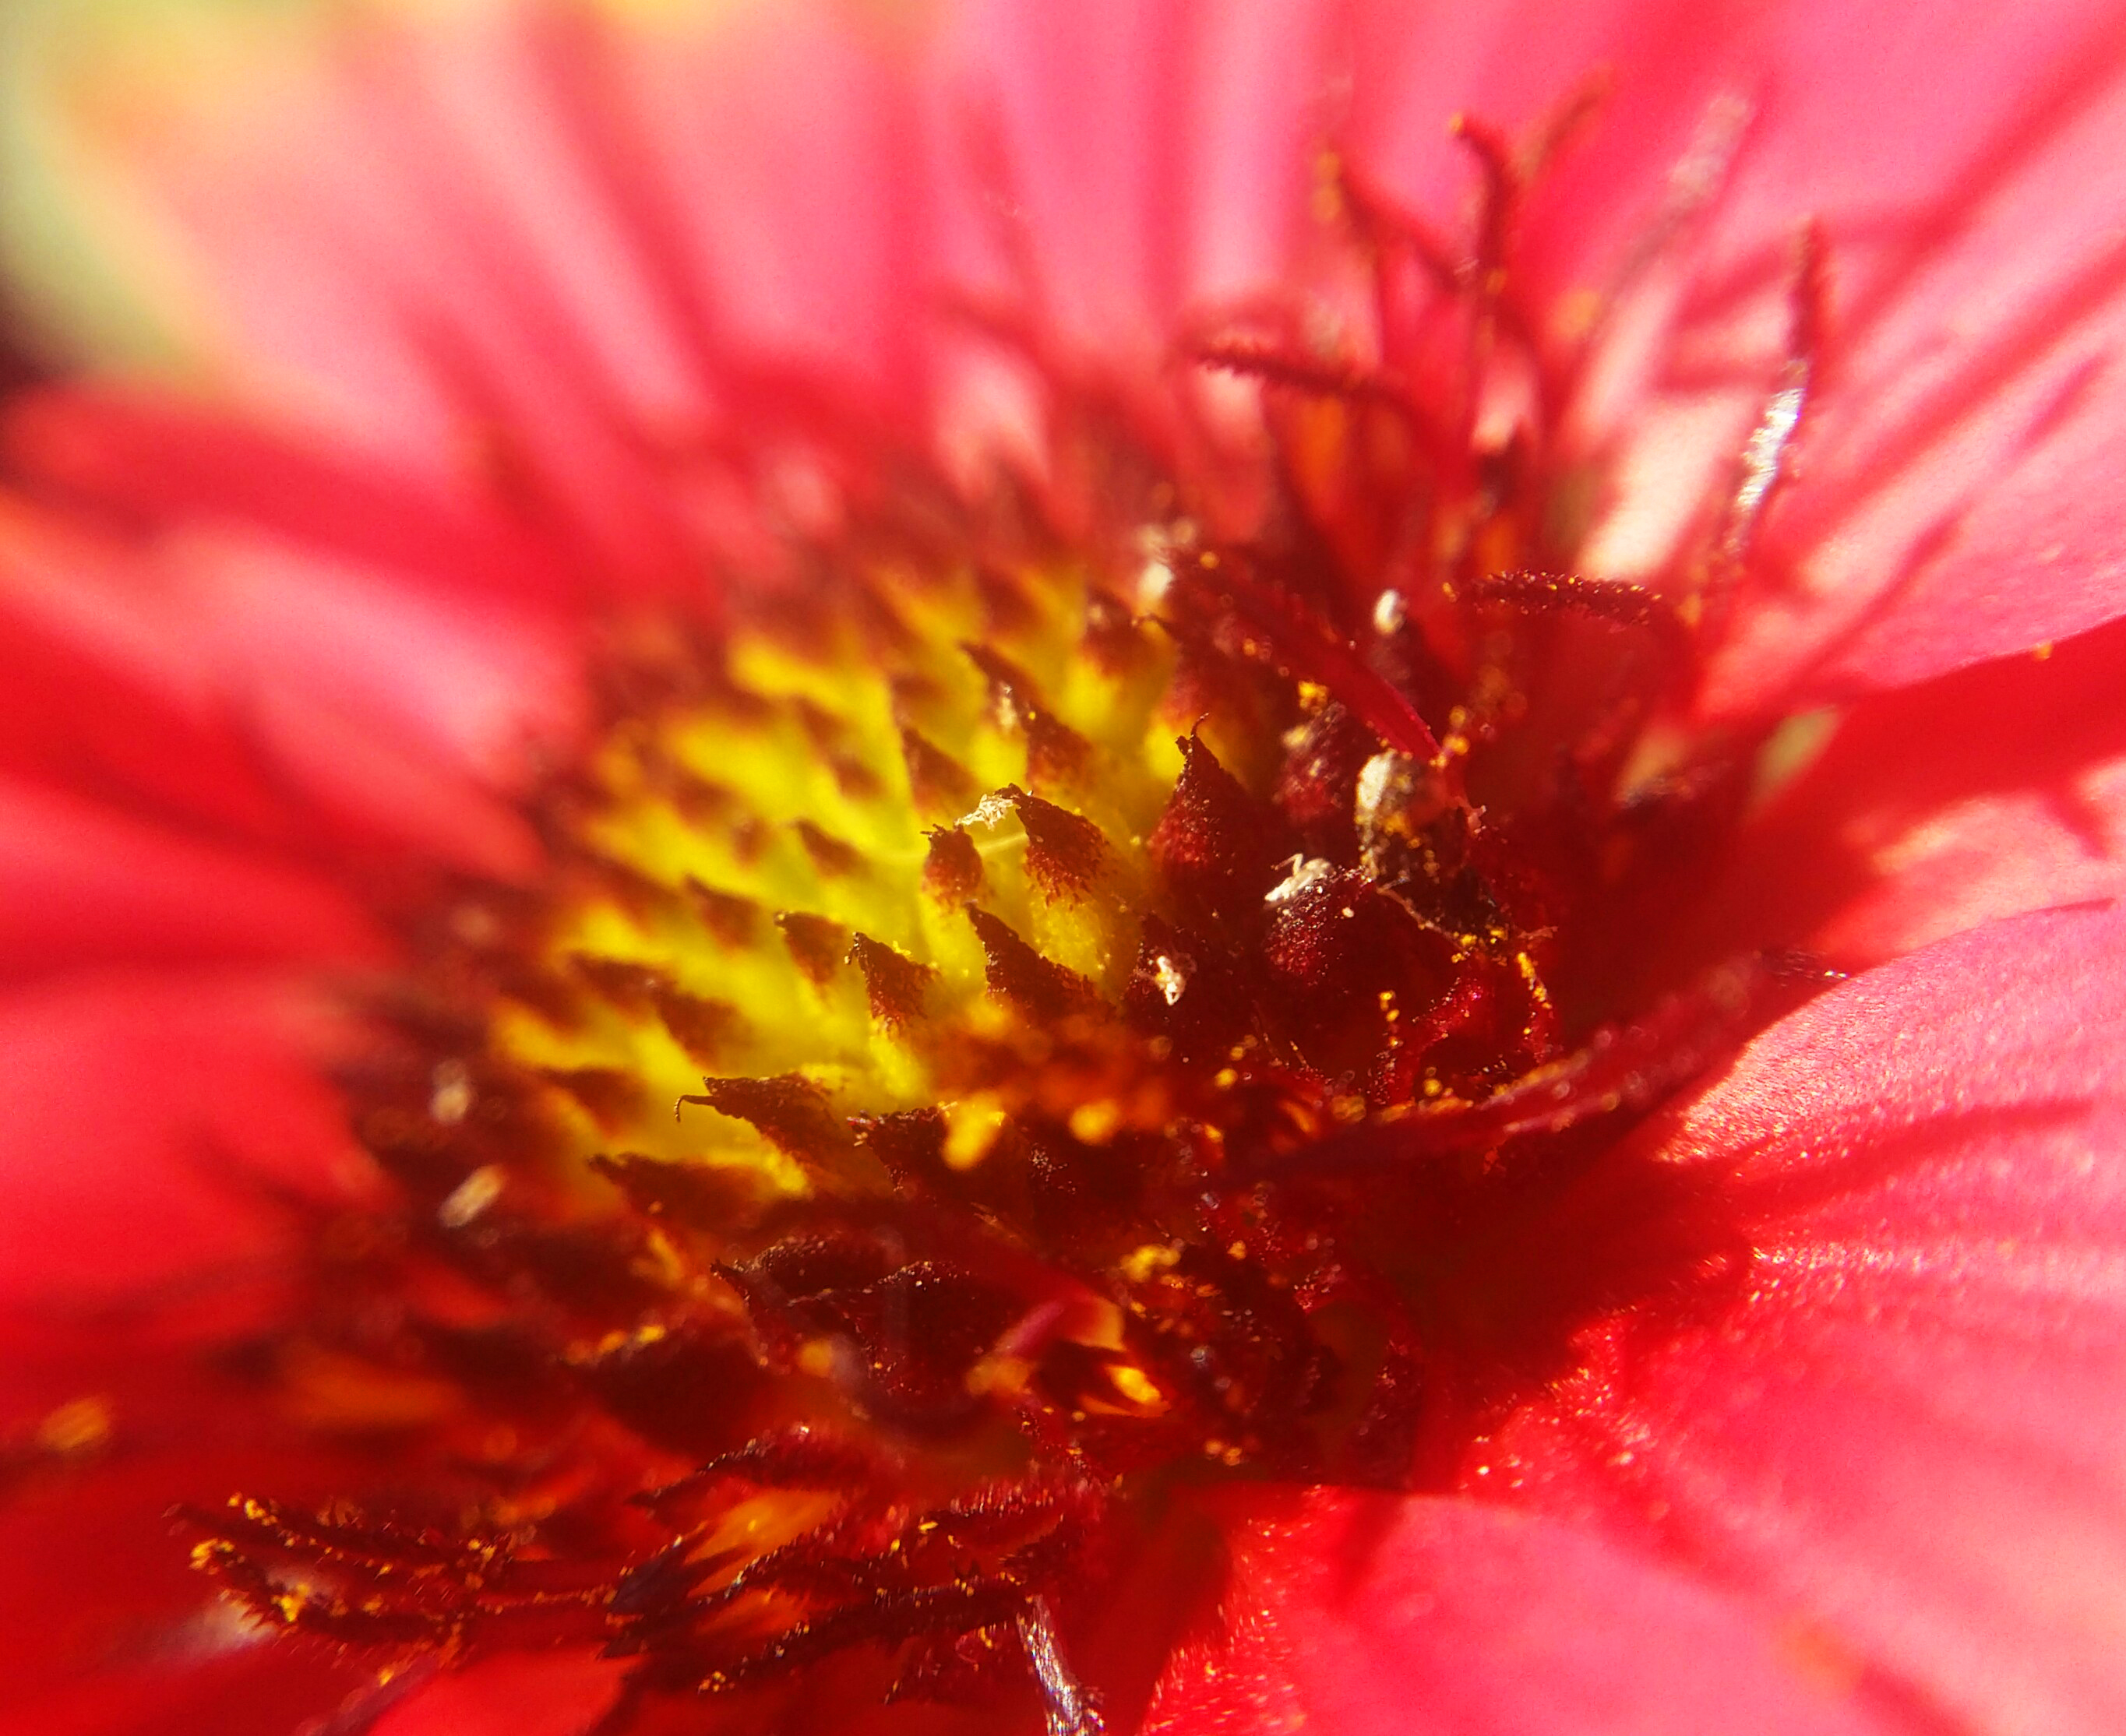
floral, nature, background, flower, summer, pattern, colorful, plant, card, spring, decoration, color, art, design, garden, illustration, water, abstract, vintage, pink, watercolor, creative, blossom, bloom, leaf, beautiful, drawing, greeting, paper, green, hand, romantic, love, concept, natural, bouquet, wedding, beauty, flora, isolated, hipster, retro, white, painted, drawn, overhead, gift, flat, minimal, hip, blanket flowers, close up, macro photography, petal, pollen, wildflower, daisy, computer wallpaper, daisy family, garden cosmos, aster, coneflower, chrysanths, nectar